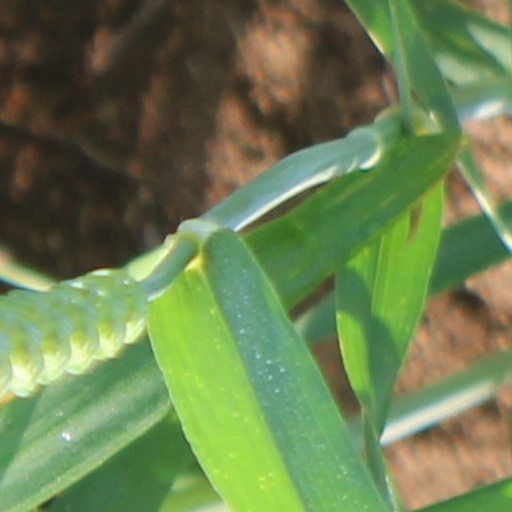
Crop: wheat